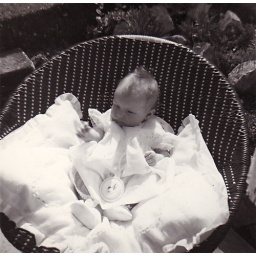
Me in the basket chair